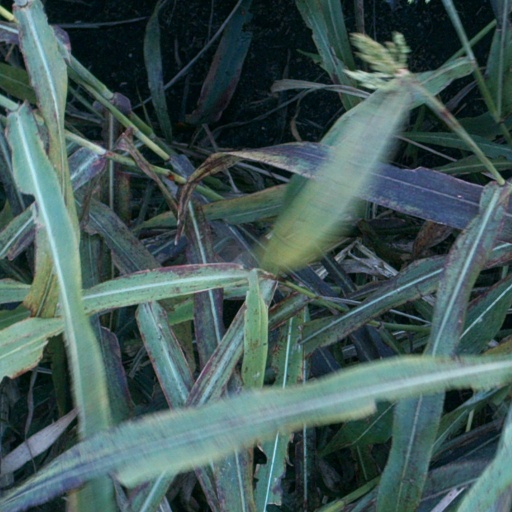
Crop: sorghum